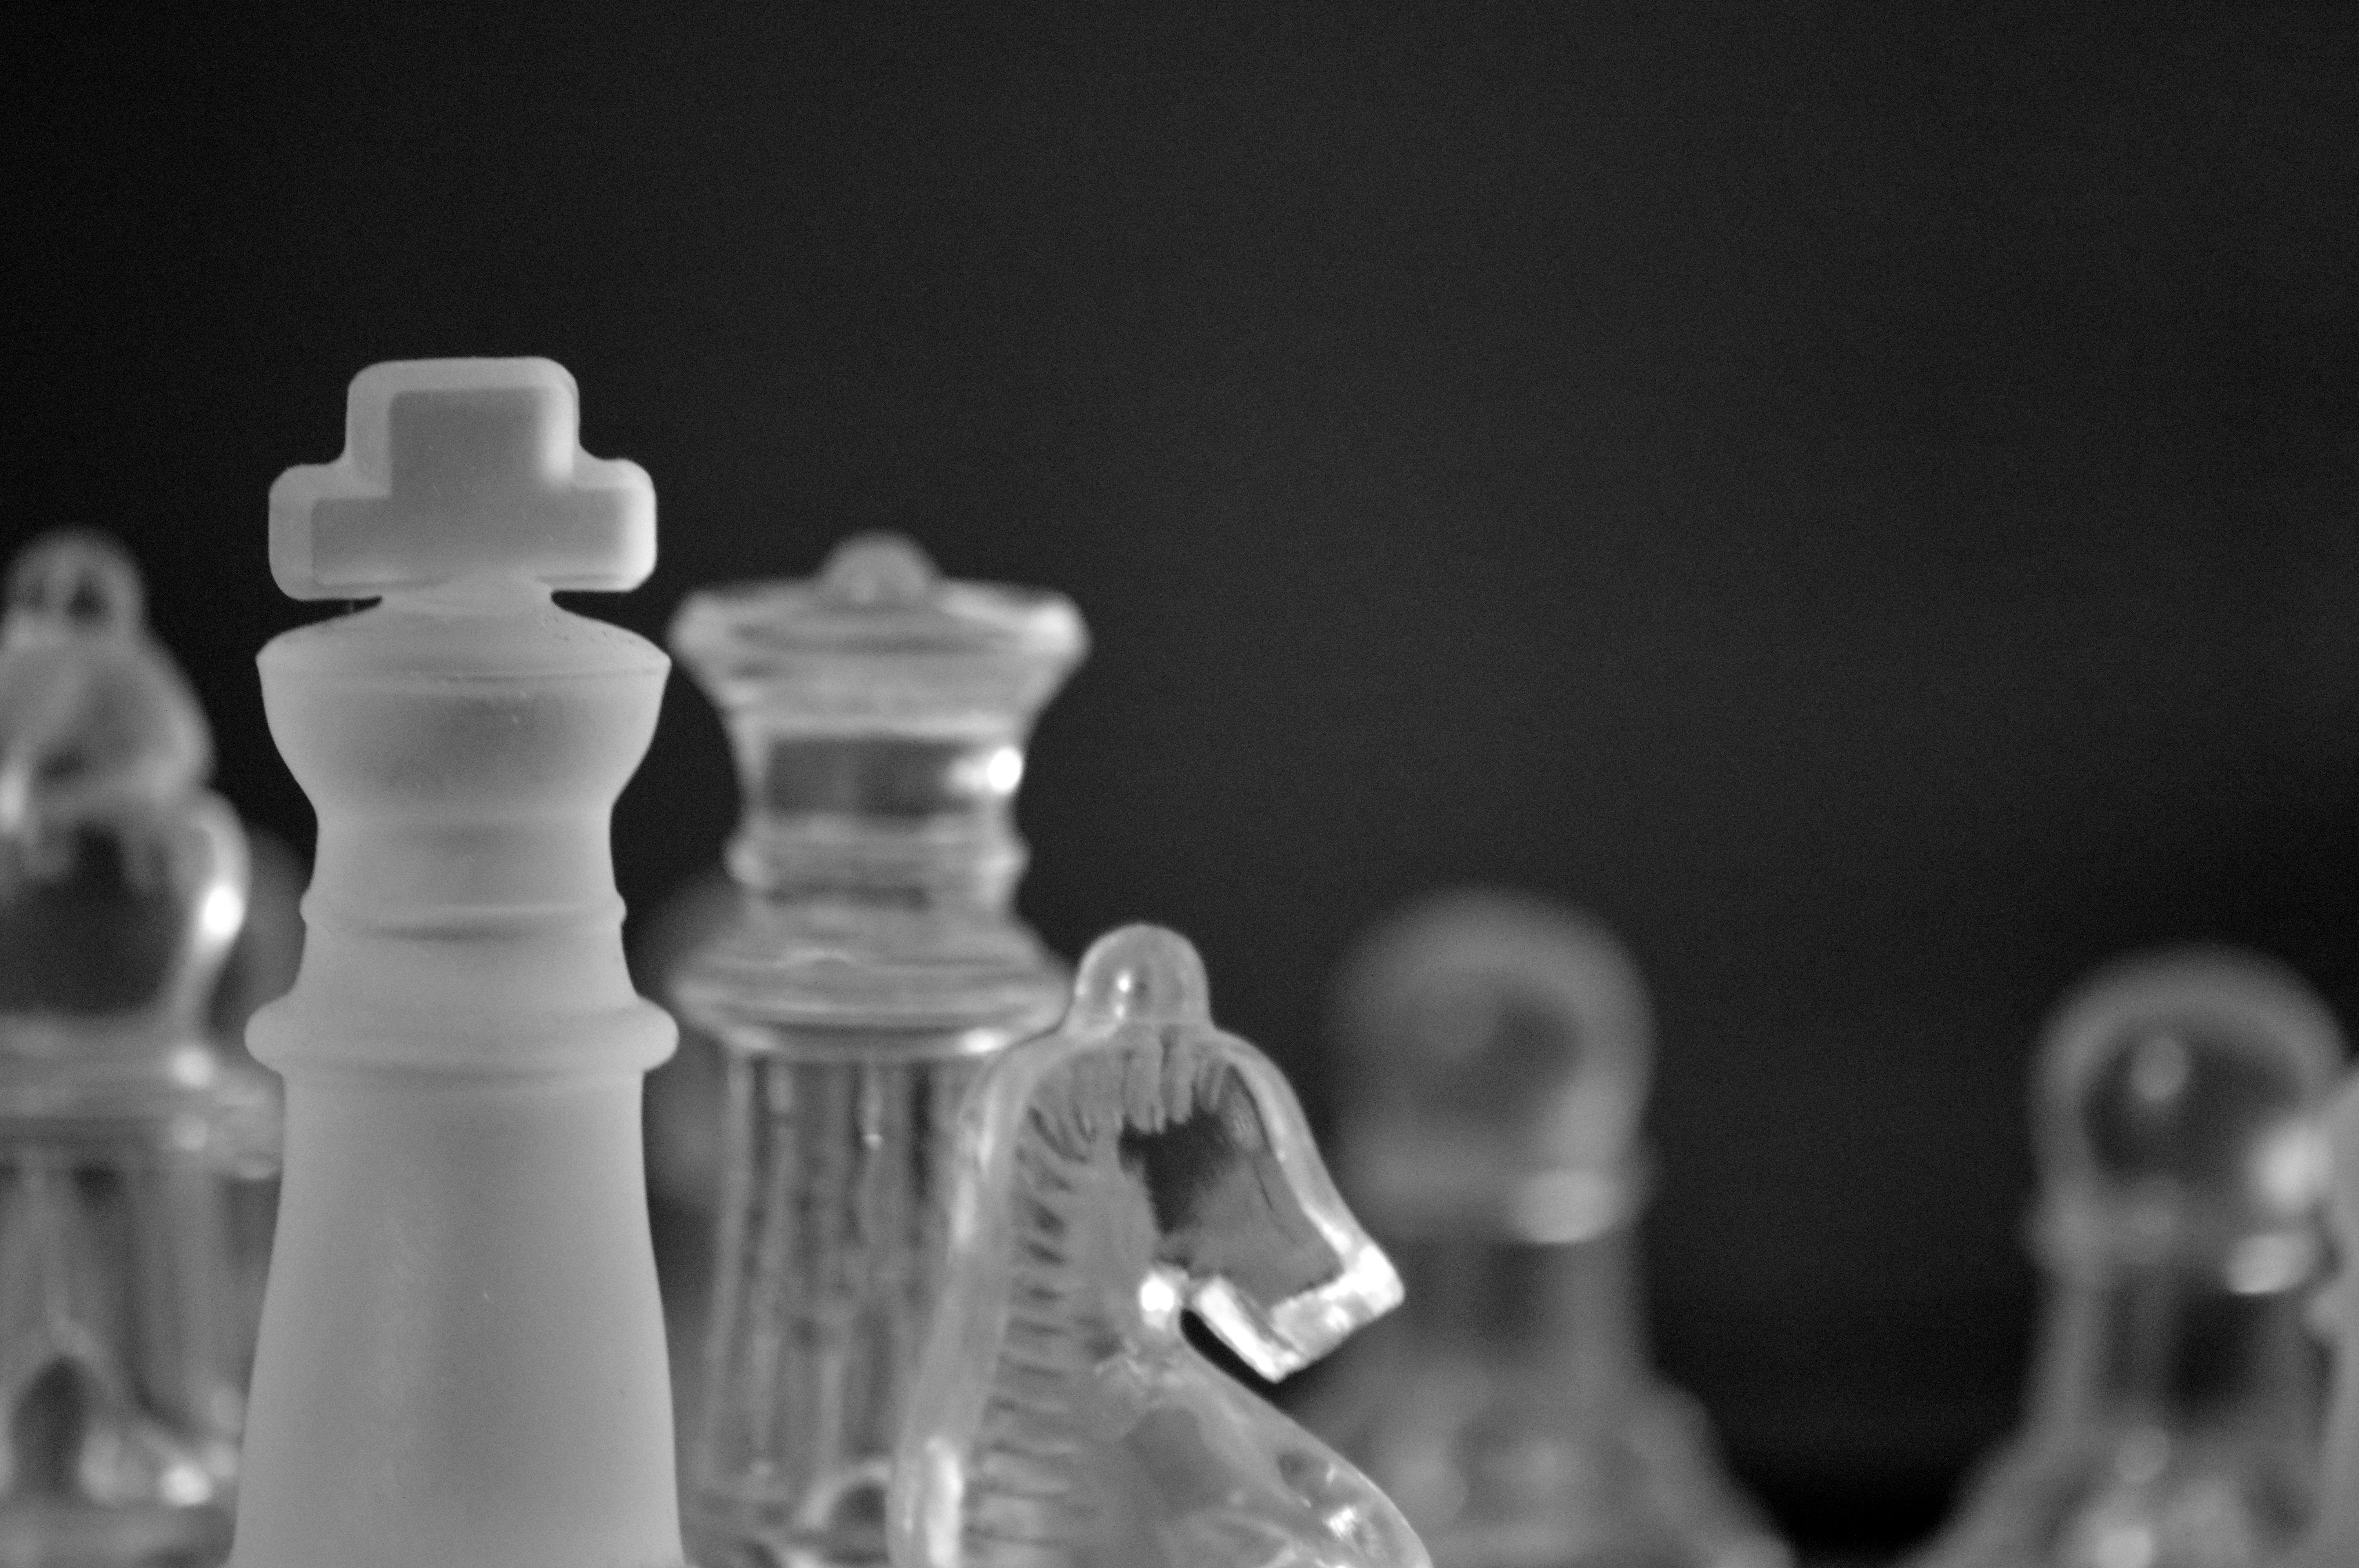
black and white, board, white, game, play, glass, recreation, think, black, monochrome, leisure, board game, battle, team, king, sports, chess, queen, strategy, pawn, chessboard, move, planning, games, leadership, winner, intelligence, victory, hobby, challenge, strategic, tactical, monochrome photography, indoor games and sports, tabletop game